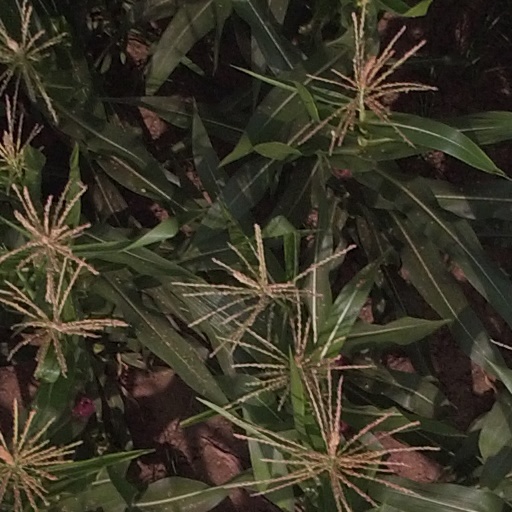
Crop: maize; corn